Middle Eastern empires

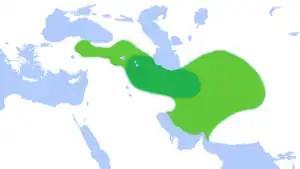
Median Empire at its greatest extent (6th century BCE) according to Herodotus

The Median empire was the first Iranian dynasty corresponding to the northeastern section of present-day Iran, Northern-Khvarvarana and Asuristan, and South and Eastern Anatolia. The inhabitants, who were known as Medes, and their neighbors, the Persians, spoke Median languages that were closely related to Aryan (Old Persian). Historians know very little about the Iranian culture under the Median dynasty, except that Zoroastrianism, as well as a polytheistic religion, was practiced, and a priestly caste called the Magi existed.